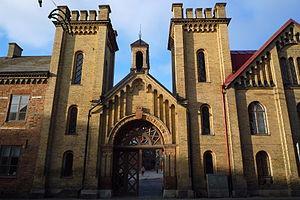
Le bâtiment Karl XII-huset de Katedralskolan à Lund
Katedralskolan est un lycée situé à Lund en Suède. L'école a été fondée en 1085 par le roi danois Knut IV de Danemark. C'est la plus vieille école de Scandinavie, et une des plus vieilles d'Europe du Nord.
Lund est une ville située au sud-ouest de la Scanie, à l'extrême sud de la Suède. La ville est la 11ᵉ ville la plus peuplée de Suède, comptant 82 800 habitants en 2010 et 108 947 habitants en comptant le reste de la commune. Elle fait partie de la région de l'Öresund, qui inclut Malmö et Copenhague, et est une des régions les plus dynamiques d'Europe.